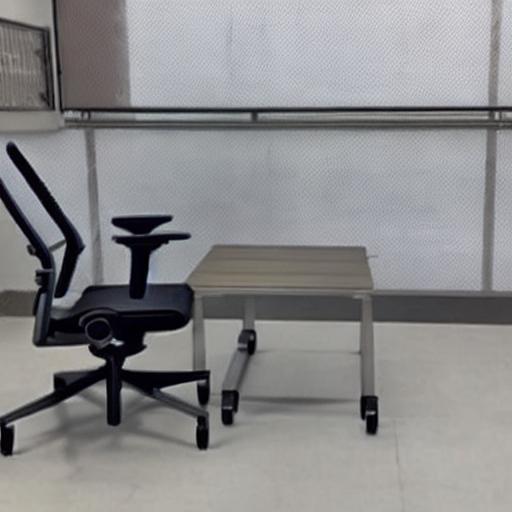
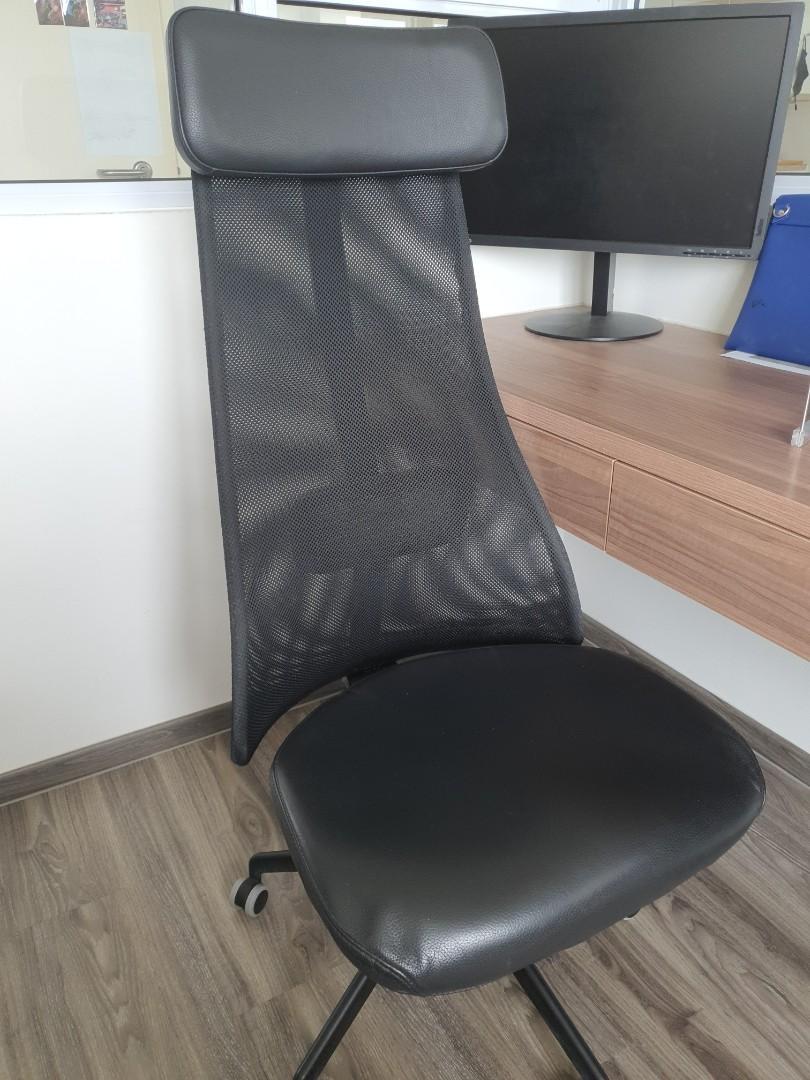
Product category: items_chair
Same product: no